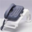
Label: telephone